Remiyan

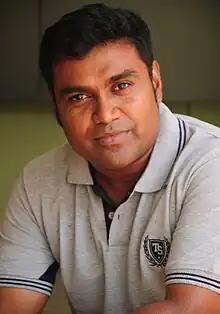

Gerard Maubel De Remy, known as Remiyan (born 20 July 1969) is an art director and production designer of Indian film industry, most known for his work in Tamil films like Arinthum Ariyamalum (2005), Pattiyal (2006), Devan (2002), Alai (2003), Ninaithaley Inikkum (2009), Kannamoochi yenada (2007), Alibaba (2008) etc.